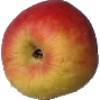
Label: Apple Red Yellow 1